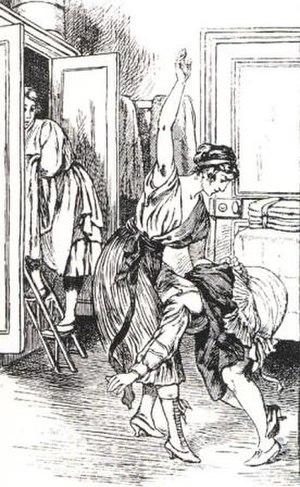
Dessins de Martin van Maële. Illustration de l'ouvrage de Pierre Mac Orlan La Comtesse au fouet, Jean Fort, coll, Paris, 1926.